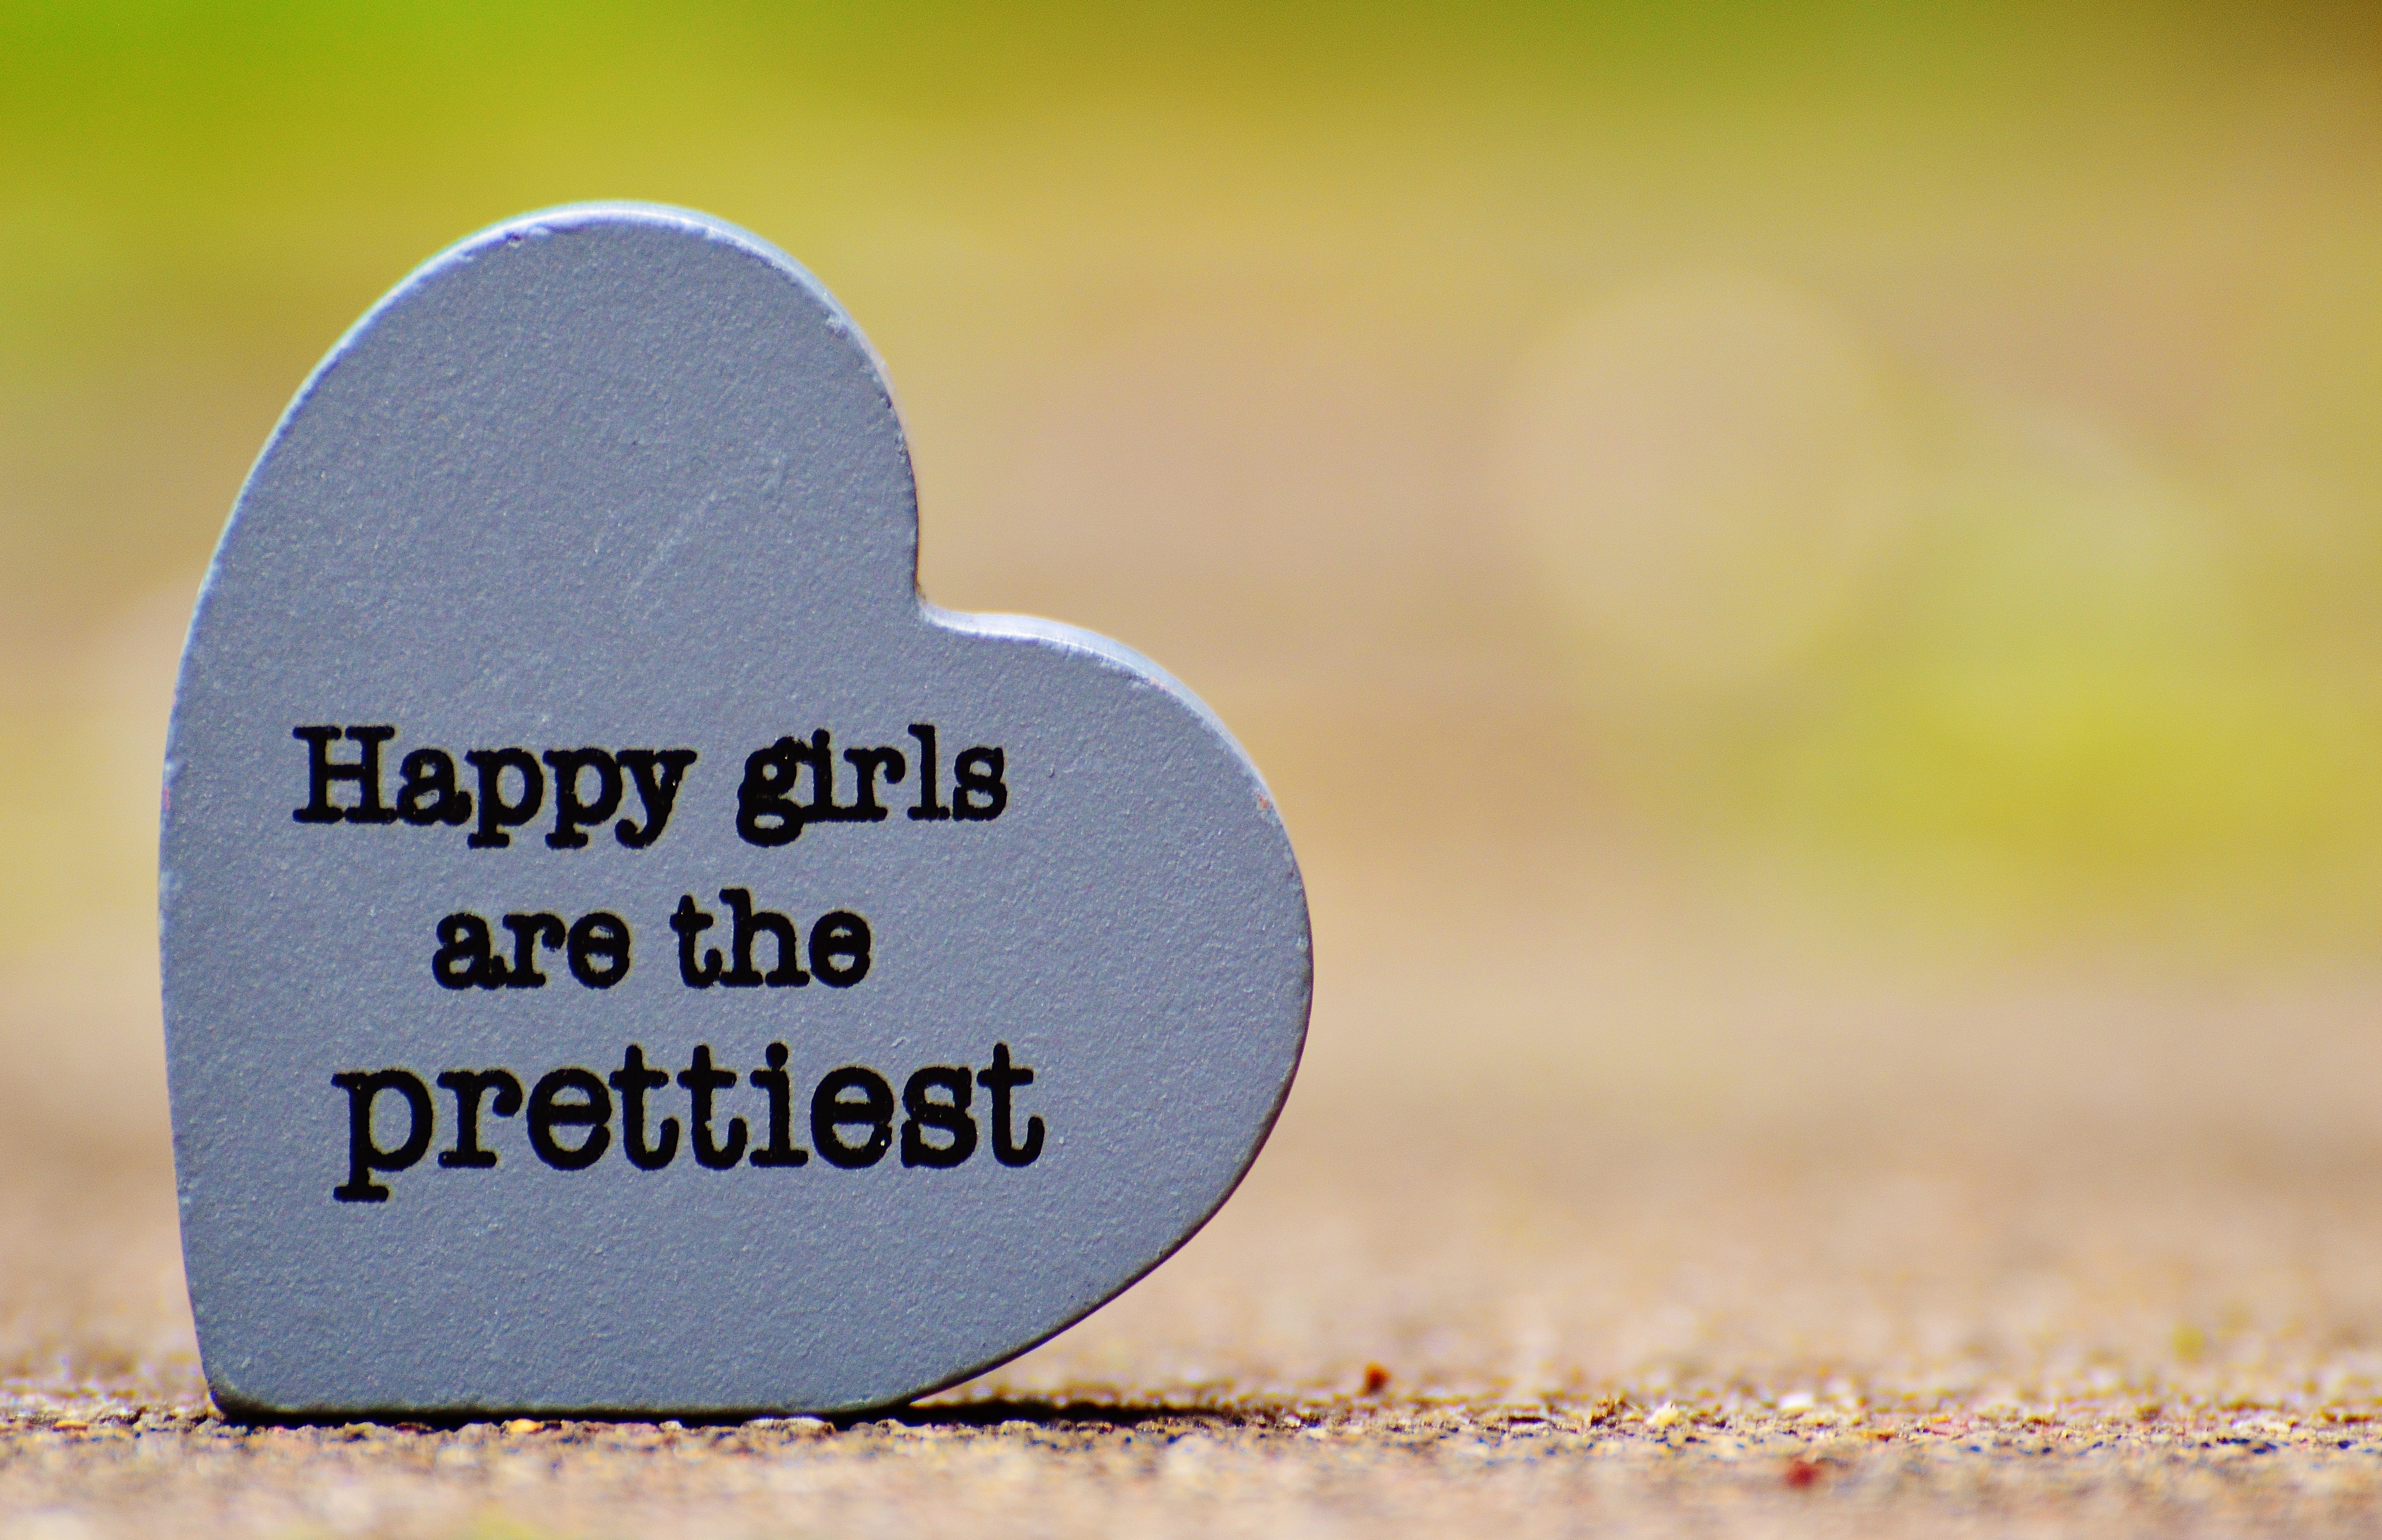
girl, morning, love, smile, laugh, brand, font, happy, text, funny, joy, organ, emotion